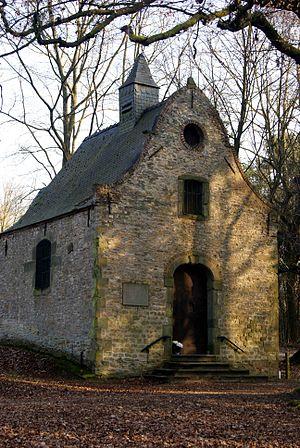
Chapelle Notre-Dame aux Bois
Braine-le-Château est une commune belge située en Brabant wallon.